Royal Australian Air Force Nursing Service

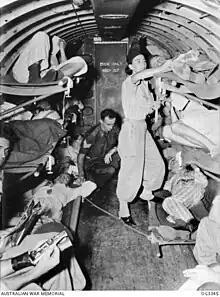
In flight between New Guinea and Australia caring for patients in 1944

The Royal Australian Air Force Nursing Service (RAAFNS) was a branch of the Royal Australian Air Force, which existed from 1940 to 1946, and from 1948 to 1977. Members served in World War II, the Korean War, the Malayan Emergency, and the Vietnam War.